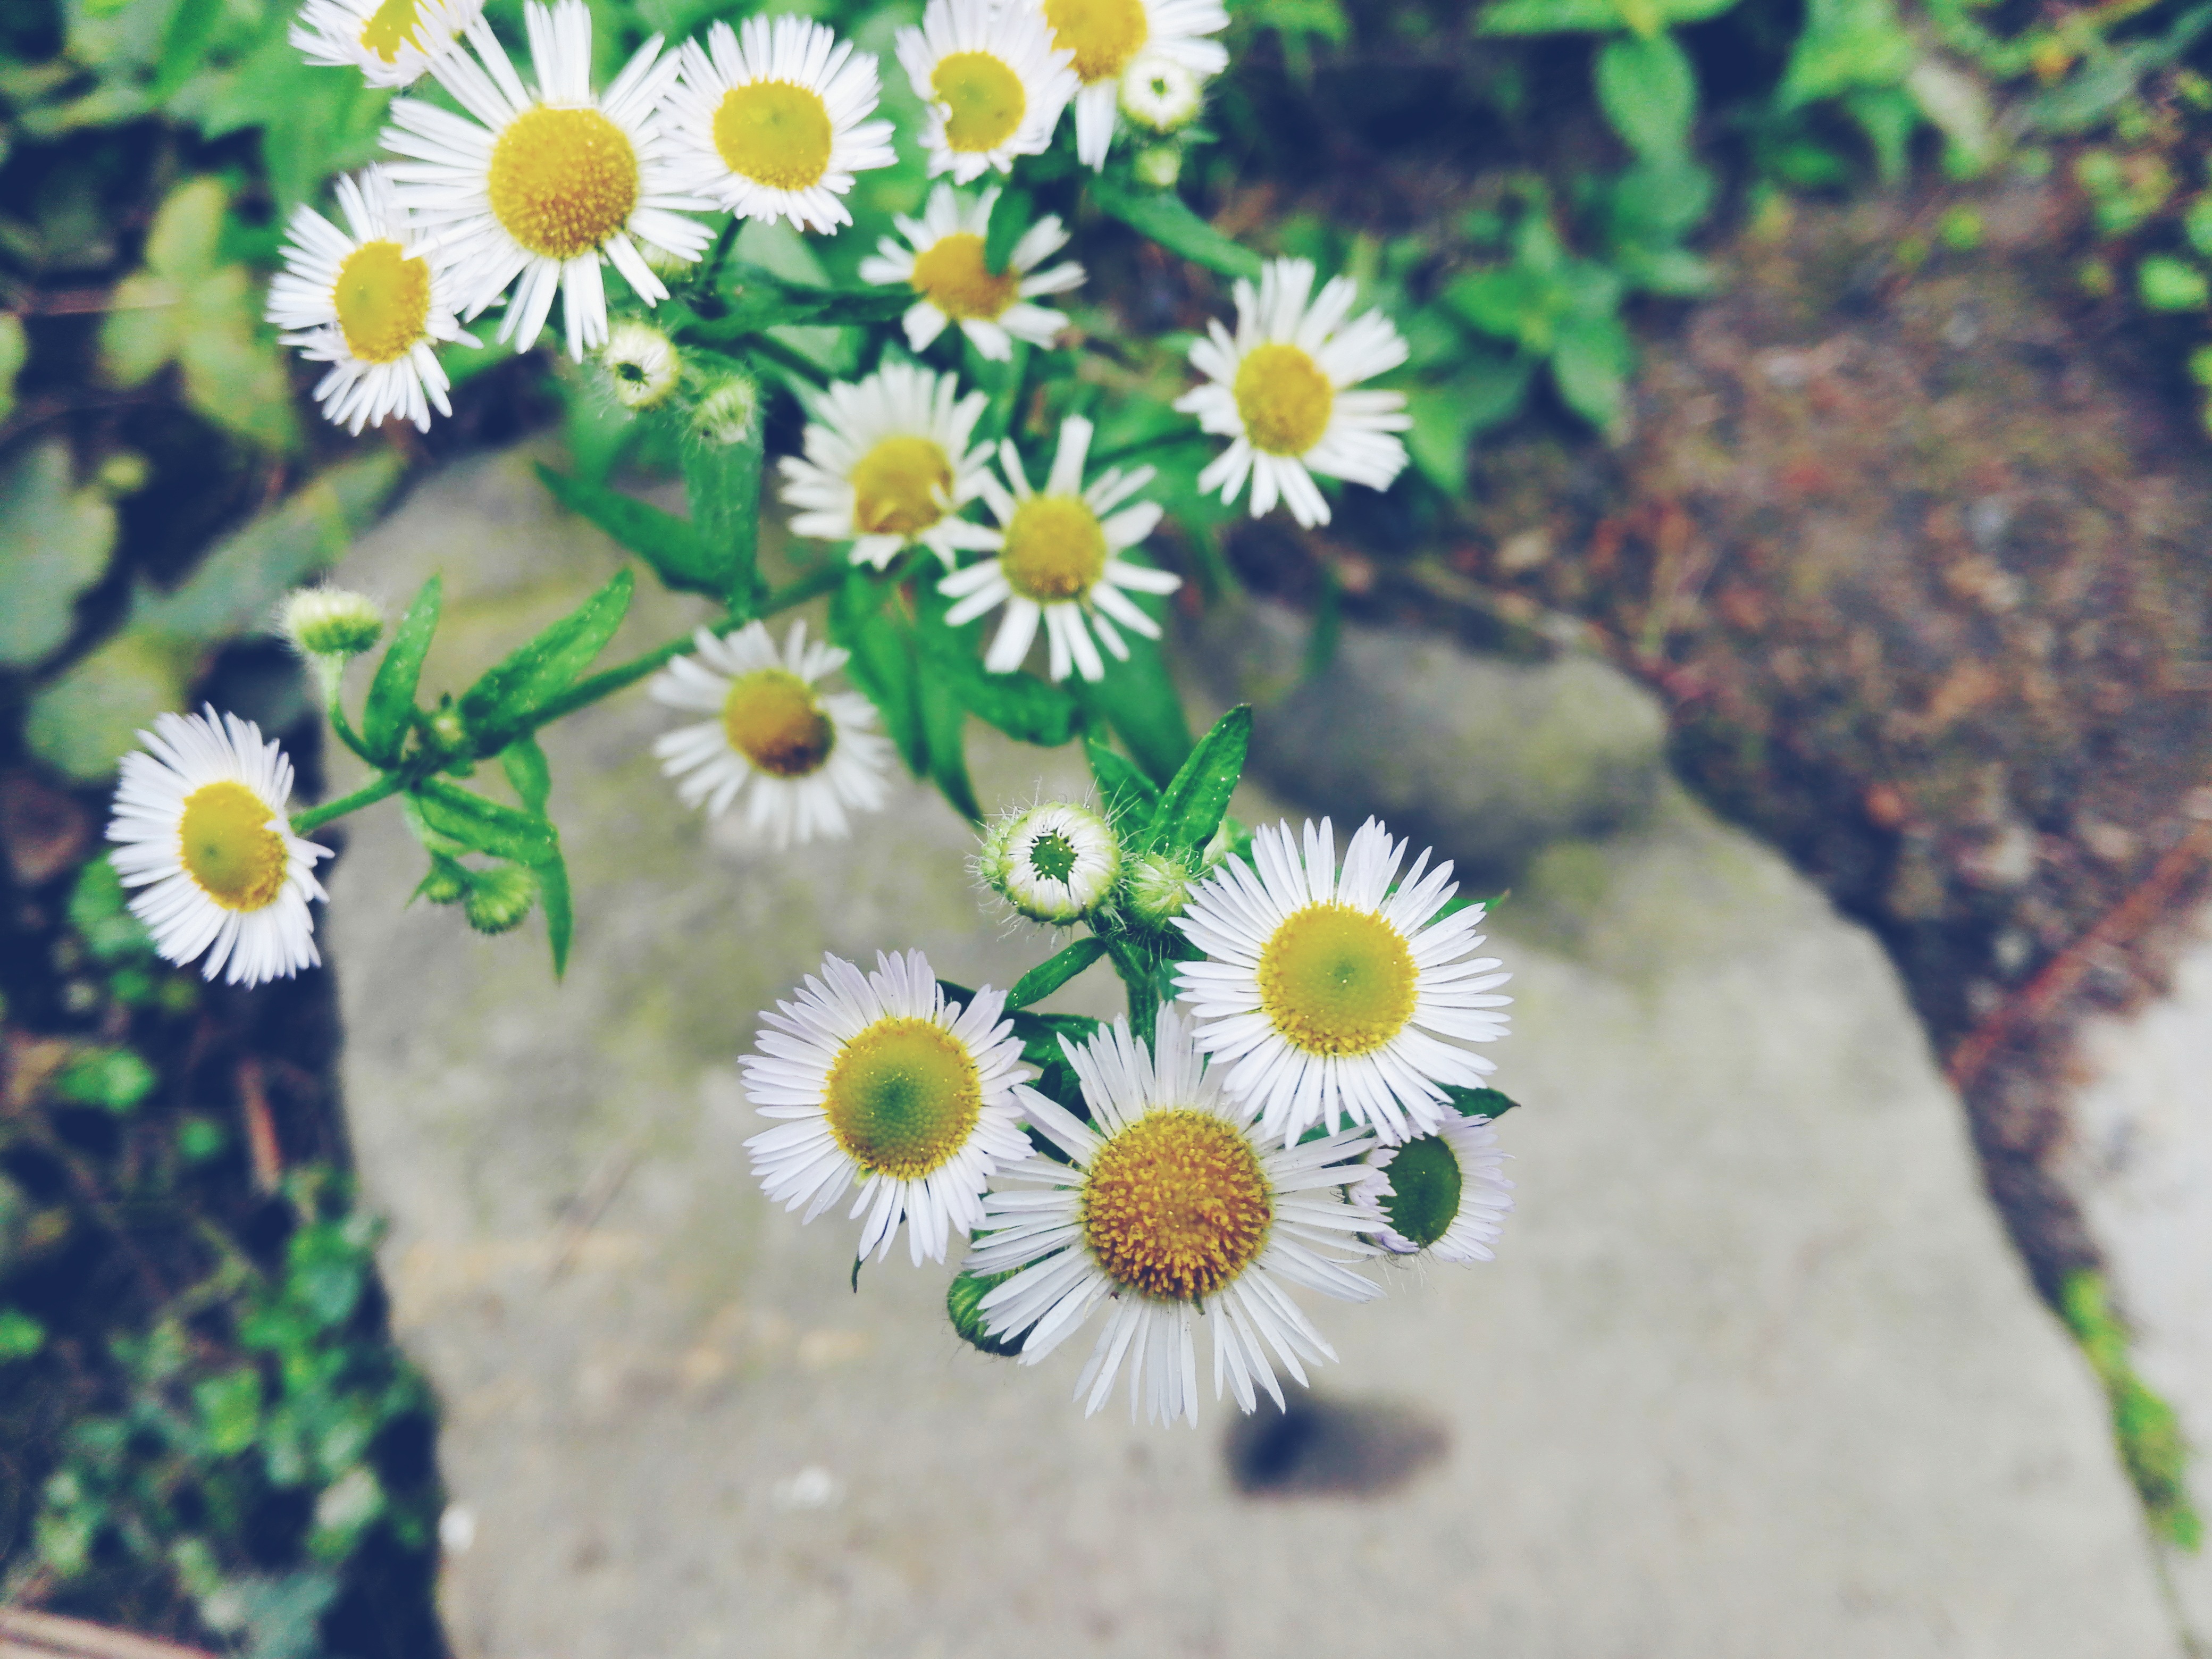
flower, nature, flora, plant, daisy, green, yellow, botany, land plant, oxeye daisy, chamaemelum nobile, petal, daisy family, wildflower, flowering plant, floristry, blossom, macro photography, meadow